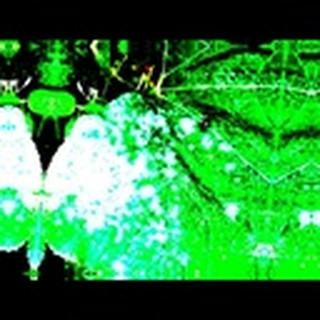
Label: cotton_powdery_mildew